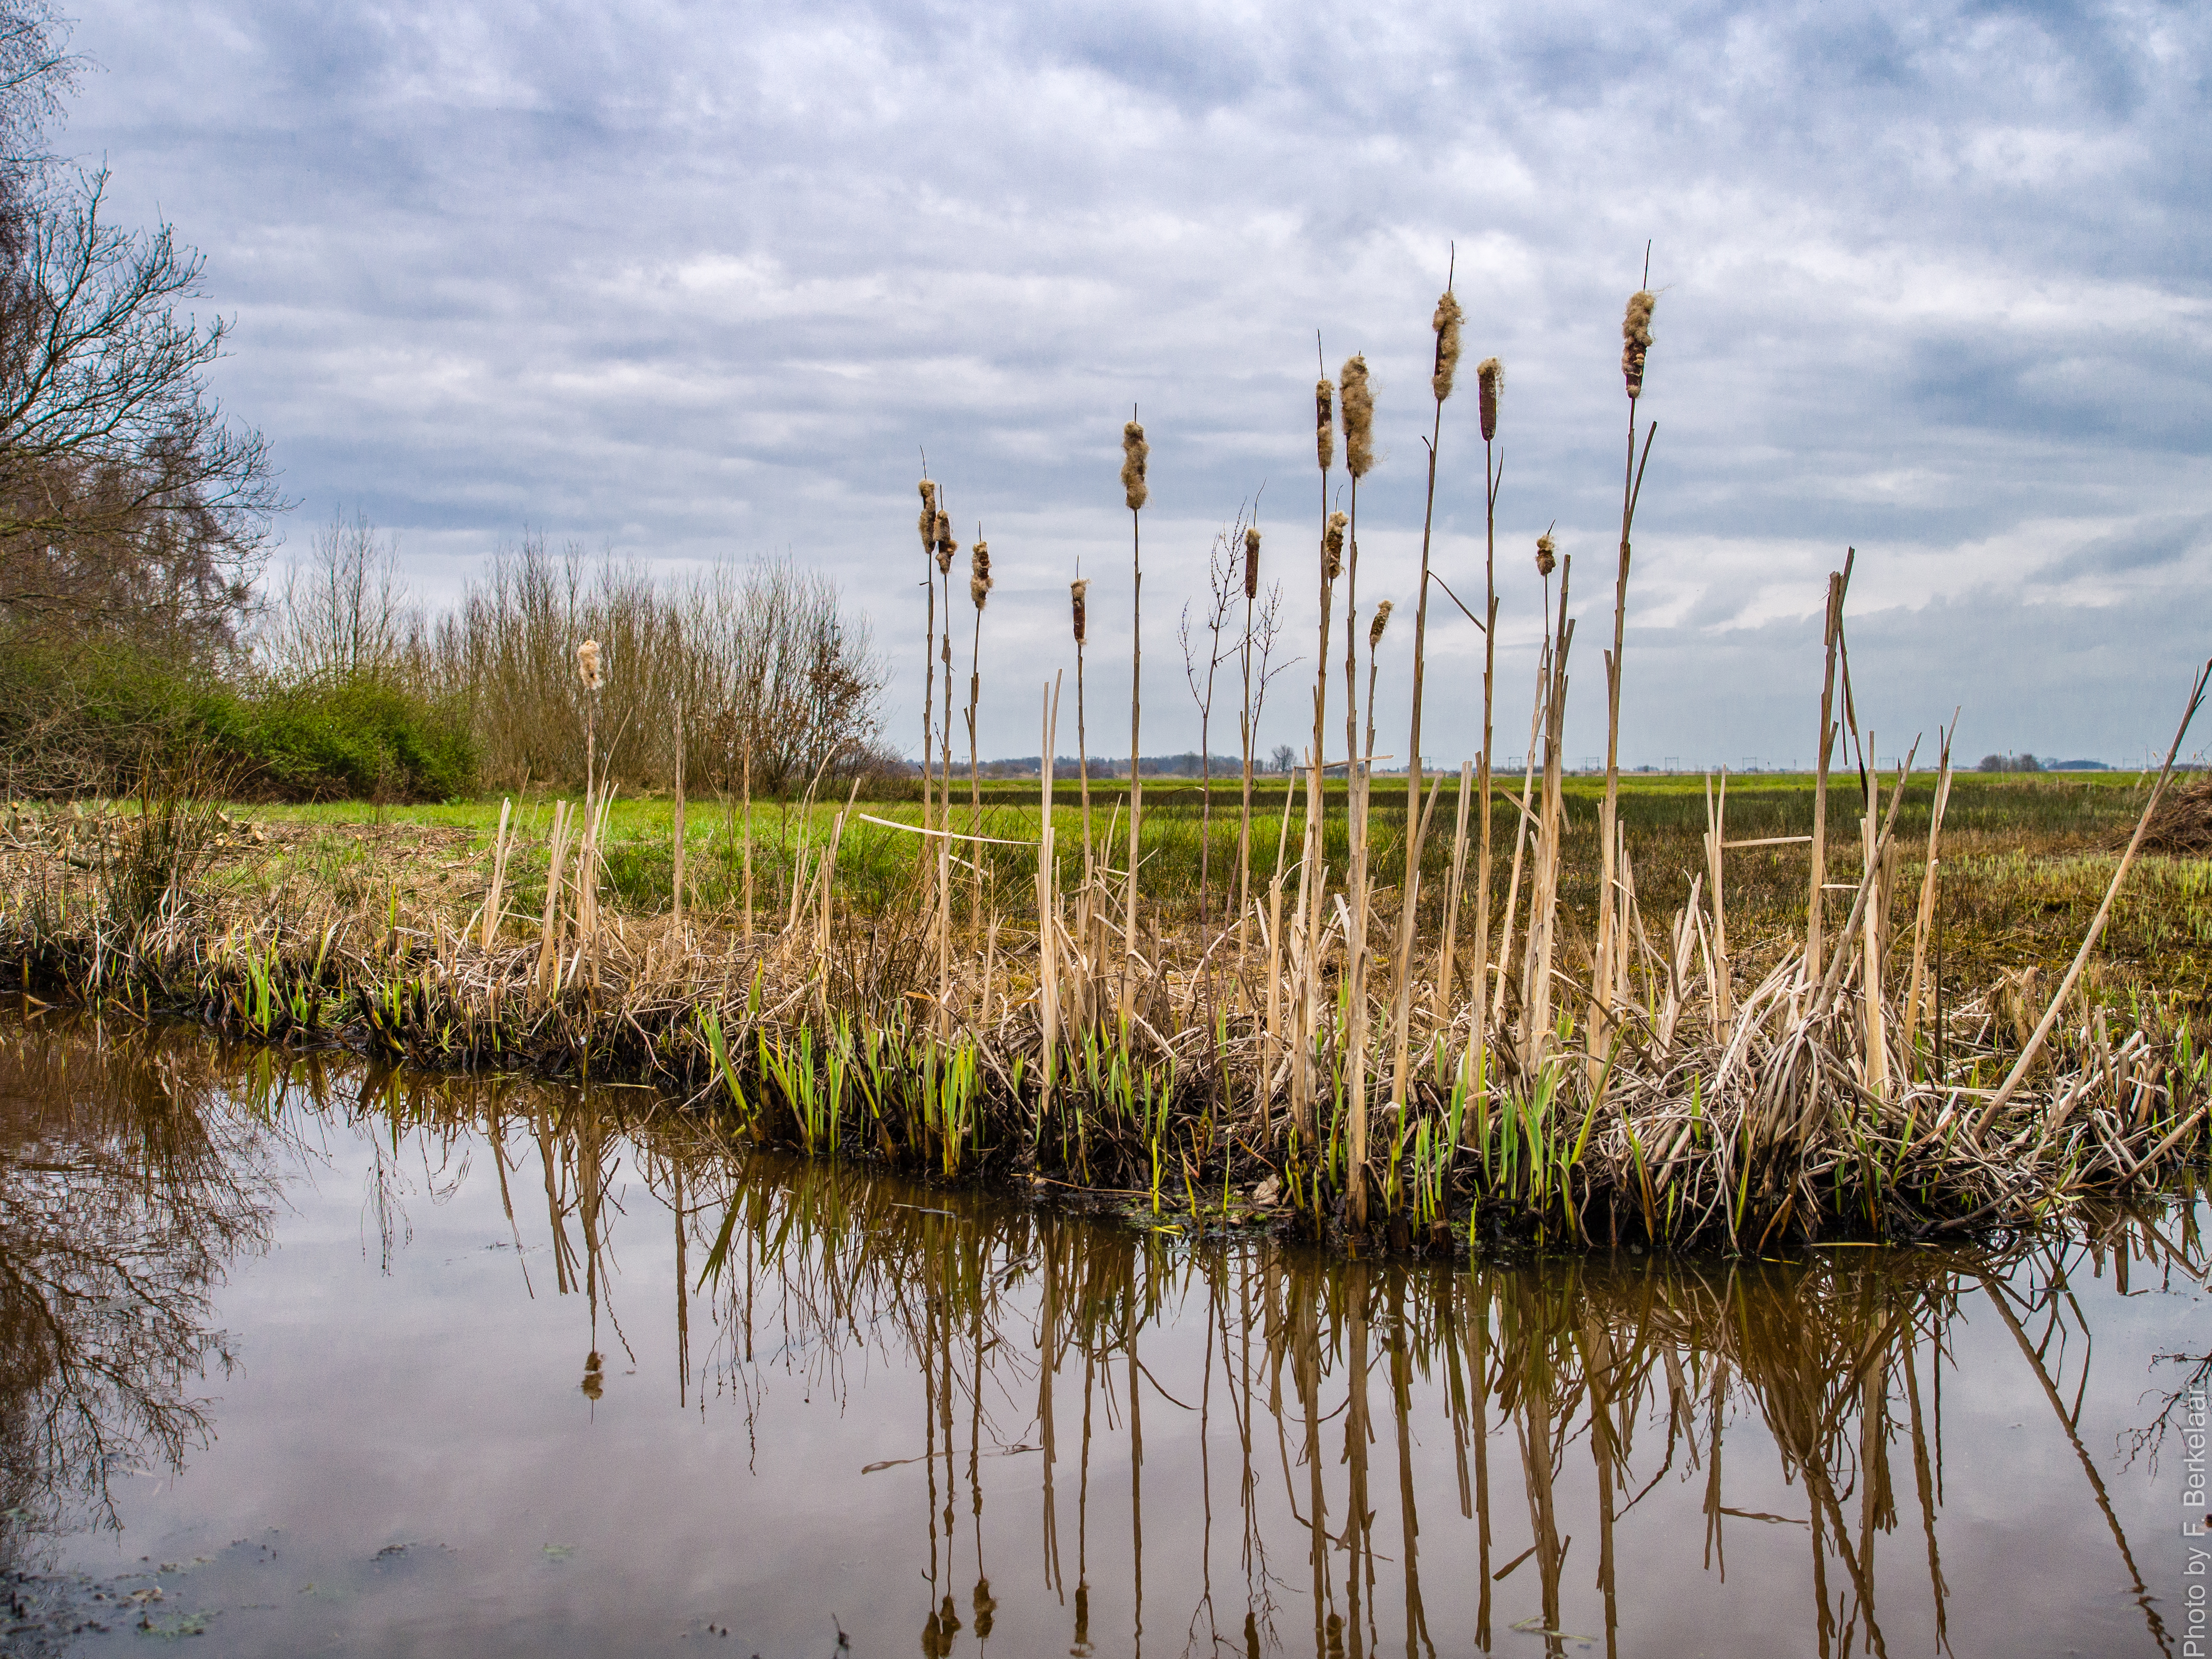
landscape, tree, water, nature, grass, marsh, swamp, morning, shore, lake, river, pond, reflection, waterway, nederland, zuidholland, polder, wetland, bog, habitat, nl, haastrecht, groenehartvanholland, polderstein, goudagoverwelle, gemeentekrimpenerwaard, steinsegroen, rural area, natural environment, geographical feature, grass family, phragmites, bayou